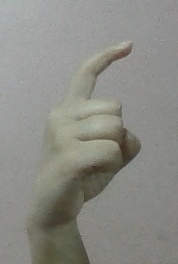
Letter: ra